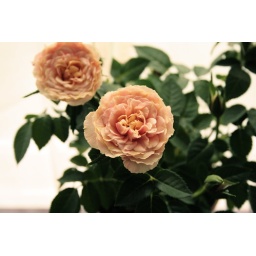
miniature roses in a pot